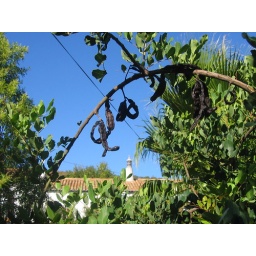
This is our carob tree, with our neighbour's house in the background, plus telephone line in the pic!!